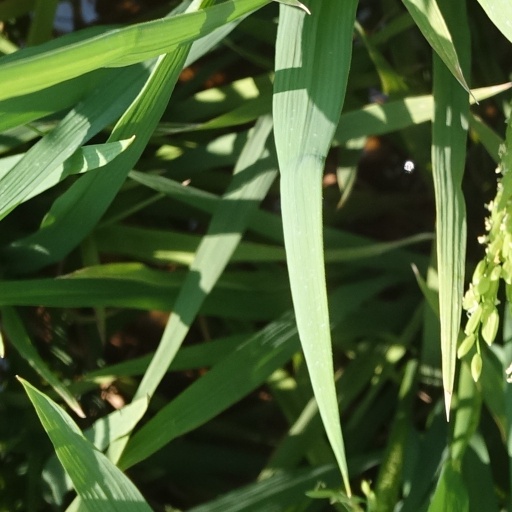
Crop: rice